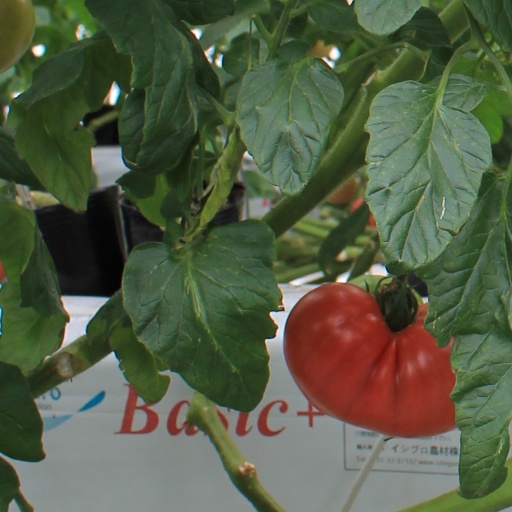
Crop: tomato